27th United States Congress

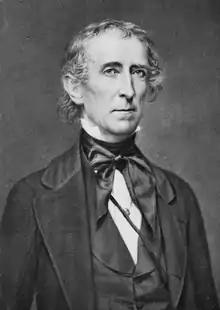
President of the Senate John Tyler

This list is arranged by chamber, then by state. Senators are listed in order of seniority, and representatives are listed by district.